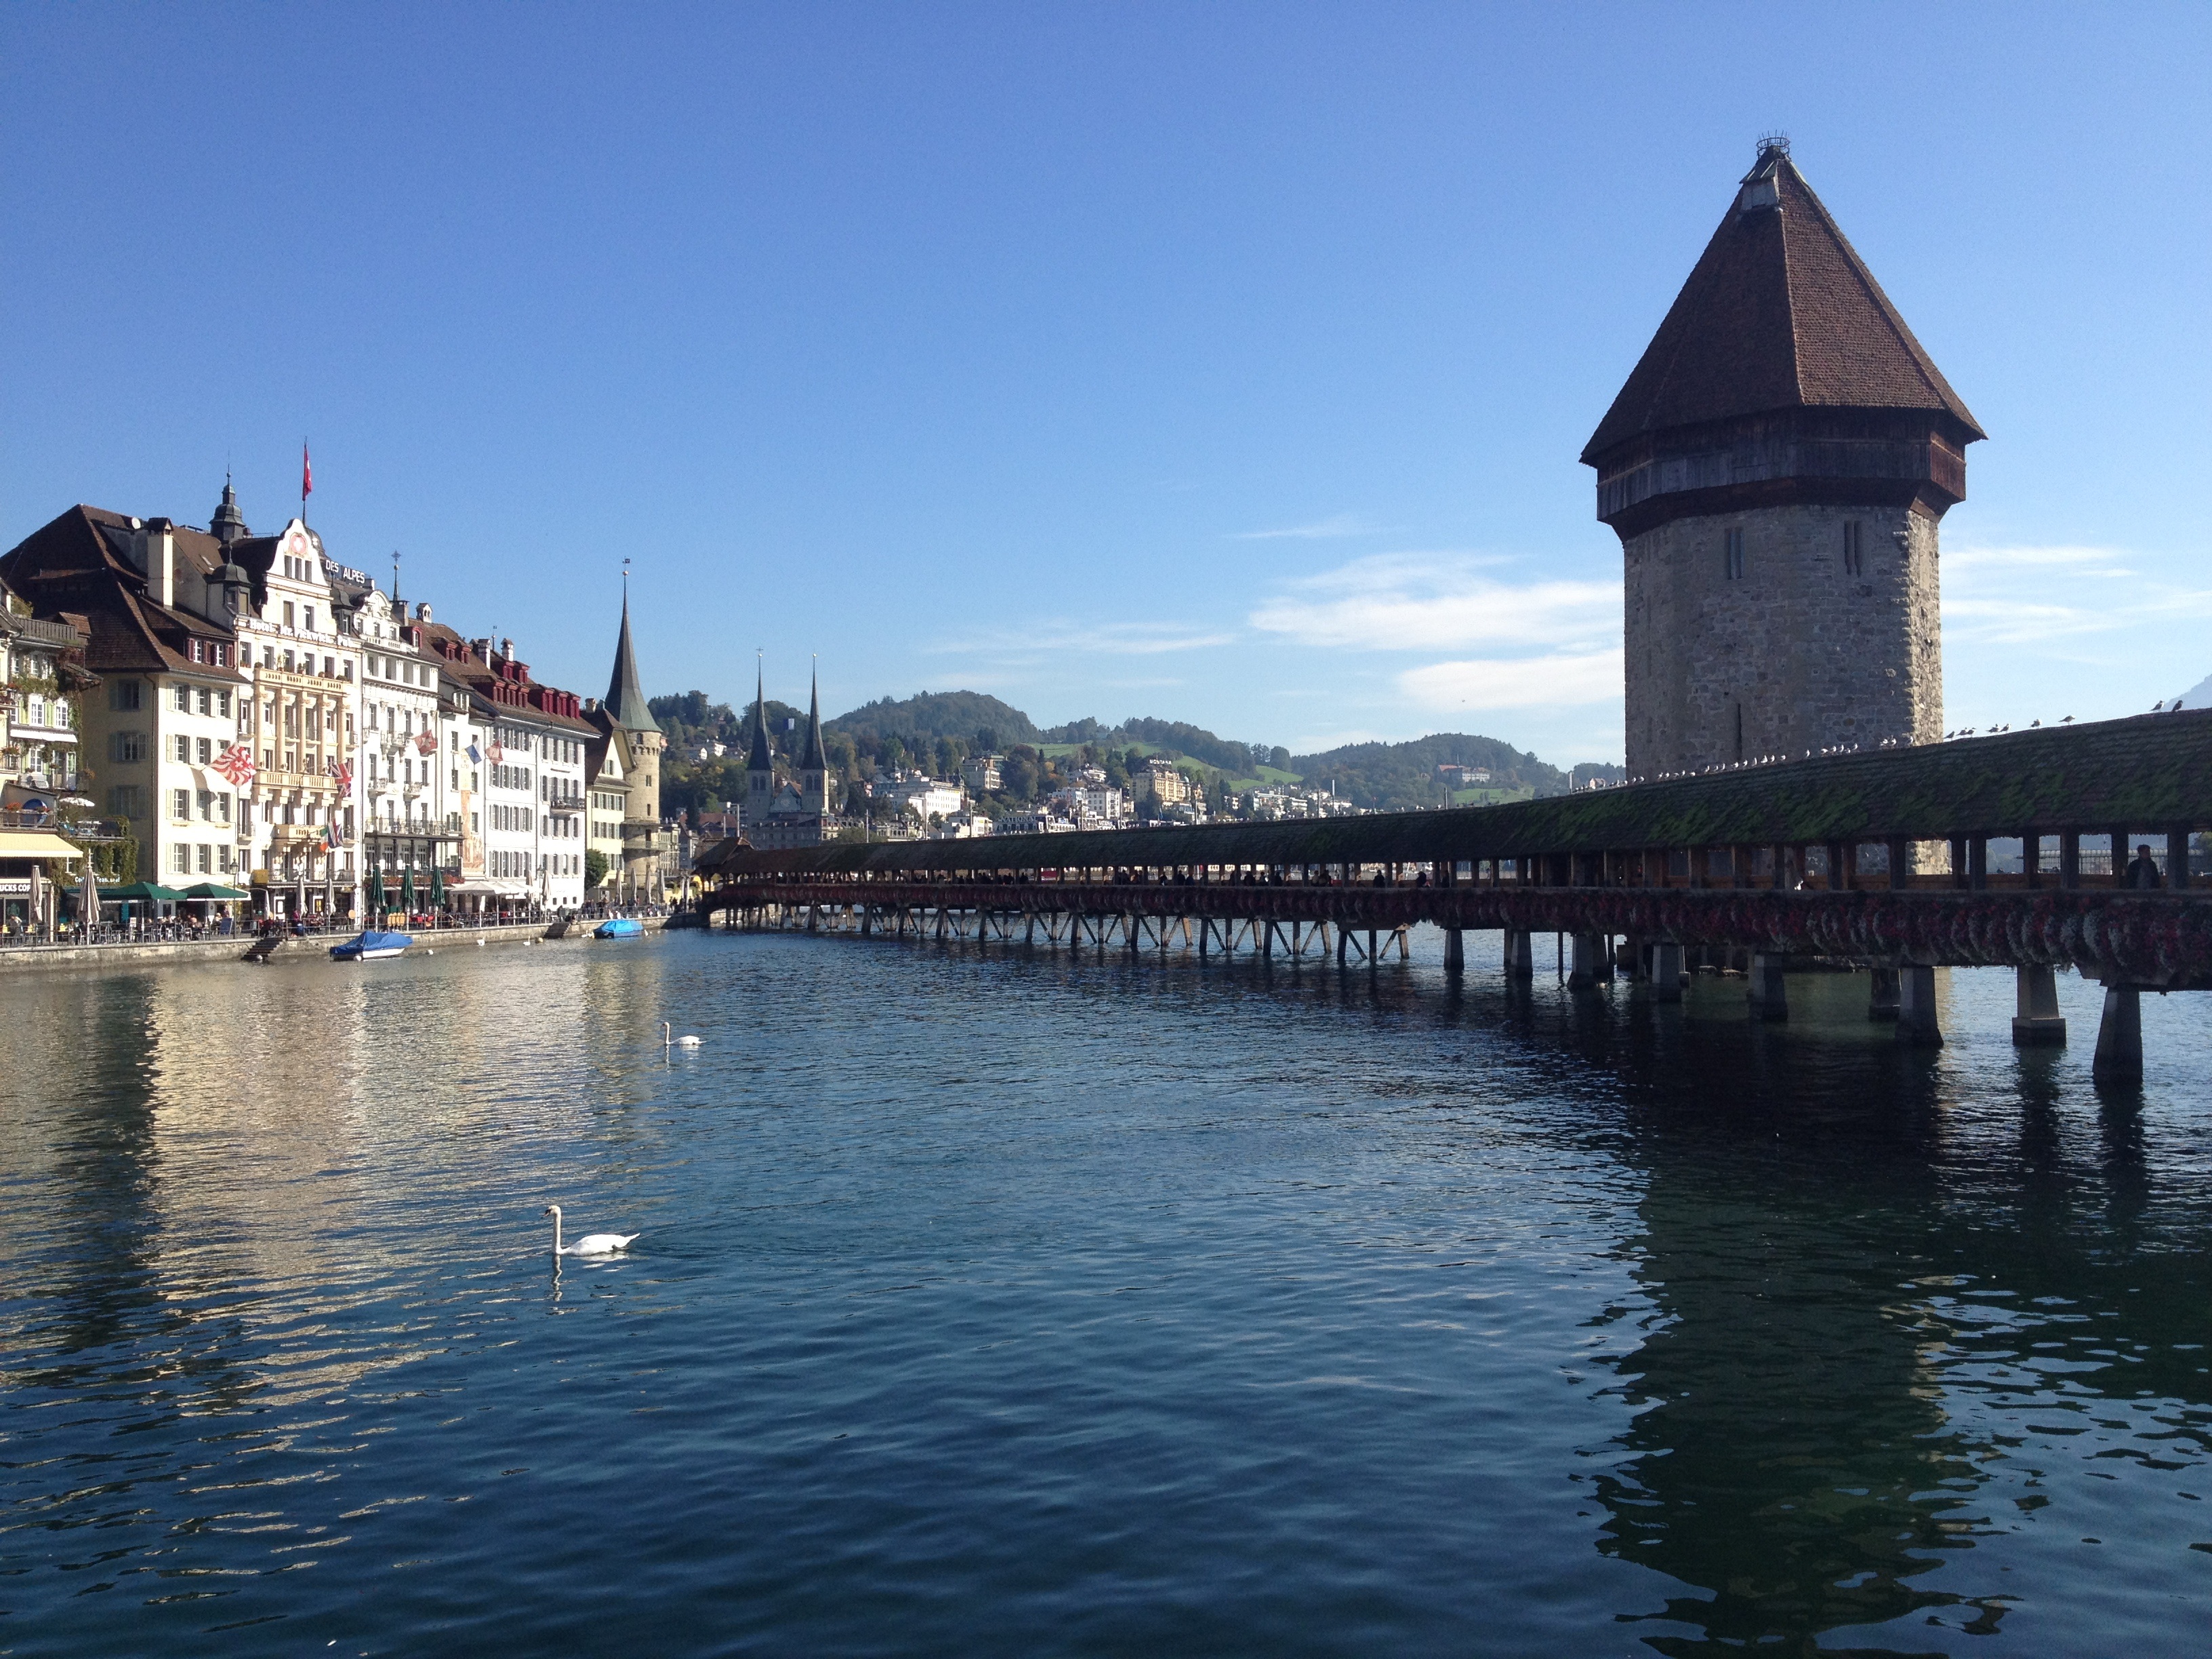
sea, water, bridge, town, river, cityscape, reflection, castle, landmark, tourism, waterway, greenland, glacial lake